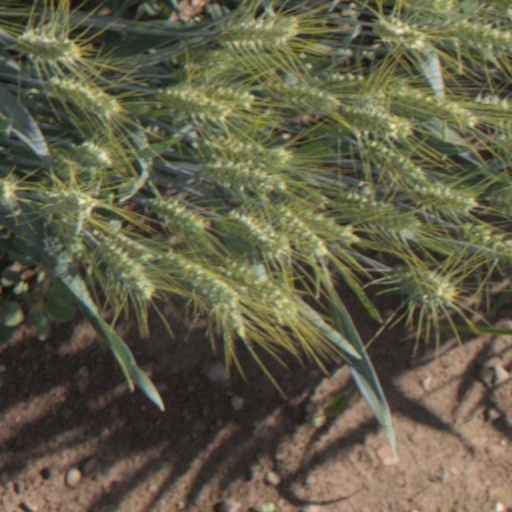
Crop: wheat